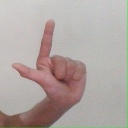
अक्षर: ल